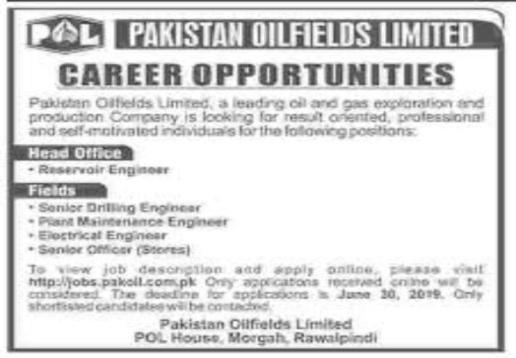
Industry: Transportation